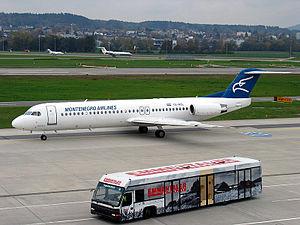
Montenegro Airlines est une compagnie aérienne du Monténégro fondée le 24 octobre 1994. La compagnie a obtenu l'autorisation d'effectuer des liaisons régulières sur le territoire de Serbie-Monténégro et à l'international. Elle propose aussi d'autres services tels que le transport de fret et l'acheminement du courrier.